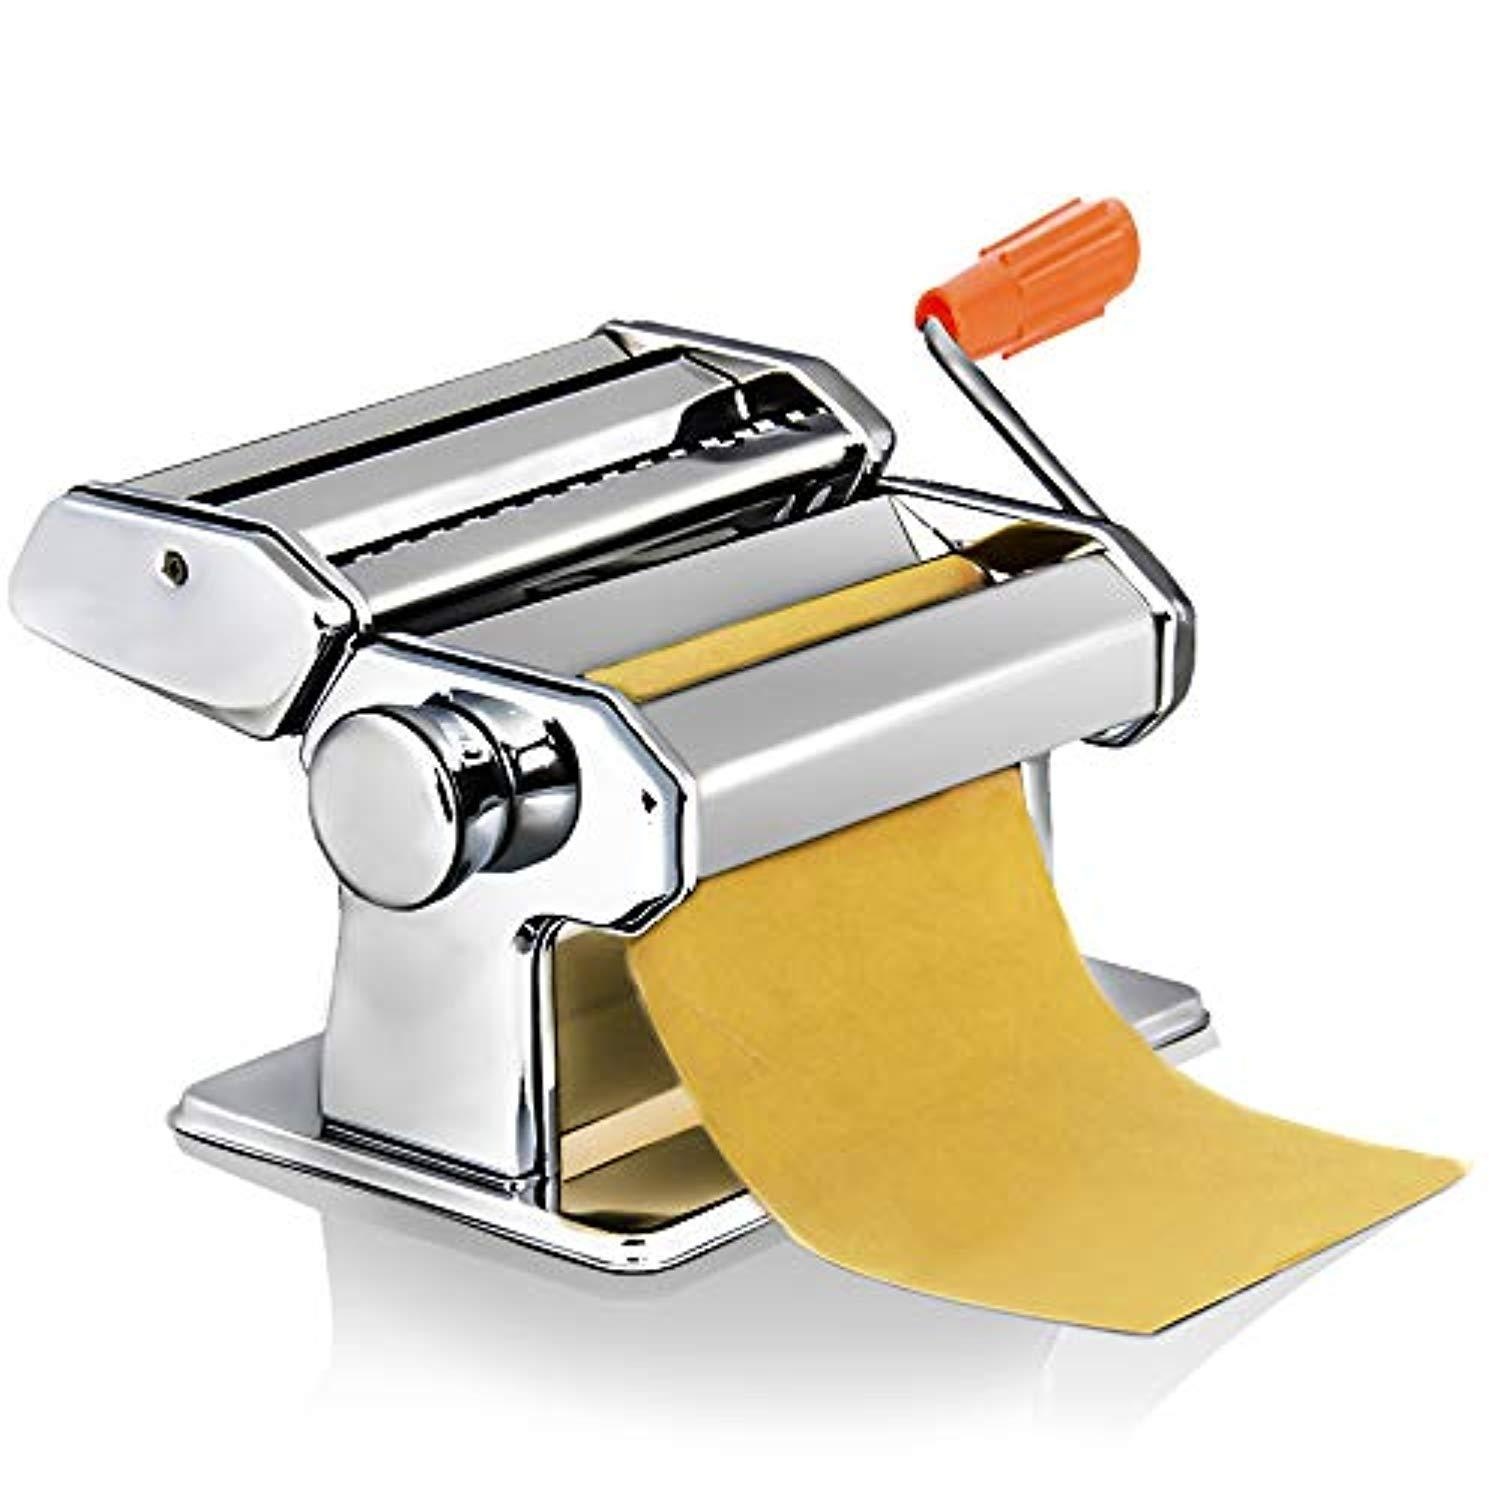
Pasta Maker Machine,Hand Crank Noodle Maker Stainless Steel Noodles Cutter with Clamp for Spaghetti Lasagna Tagliatelle
Brand: Sailnovo
✔ ADJUSTABLE SETTINGS : Adjustable 2 stainless steel cutting blades: 2.0mm(Vermicelli) and 4.5mm(Fettuccine). Enjoy 6 different pasta thickness levels. The smooth adjustable rollers make it easy to get larger, thicker pasta or smaller, thinner pasta. ✔ PREMIUM QUALITY : Made of high quality heavy duty 403 stainless steel, durable construction ✔ STABLE/FREE TABLE TOP CLAMP : Add stability of holding machine securely in place when in use. ✔ COMFORTABLE HAND CRANK : Handy removable crank handle, smooth turning make it so easy to roll the pasta. ✔ SPACE/TIME SAVING : Detachable cutting blades table clamp and crank handle, space saving, easy to storage. It can stand on the counter freely or use the included clamp for securing to a counter.
Category: Home & Garden > Kitchen & Dining > Kitchen Appliances > Pasta Makers